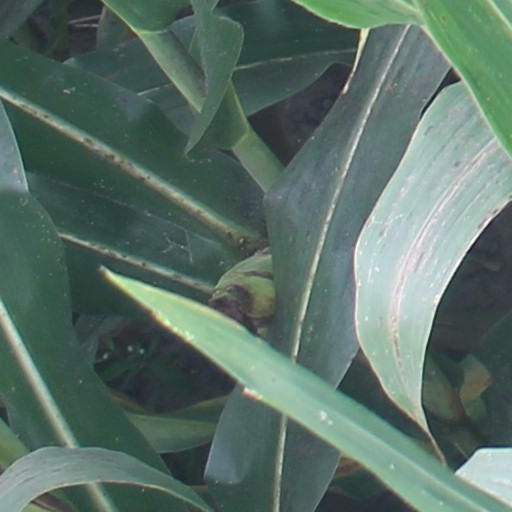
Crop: maize; corn